Dalla Hill

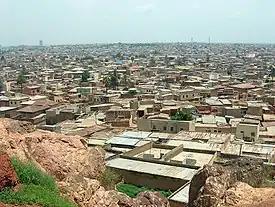
Kano, as seen from Dala Hill, in 2005

Dalla Hill (also spelled Dala) is a hill in Kano, Kano State, Nigeria. It is high and contains a stairway with 101 steps to the bottom to top.